Japanese currency

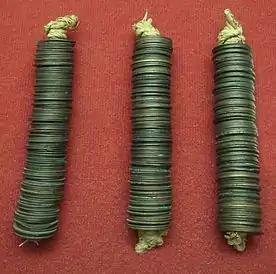

The growth of the economy and trade meant that small copper currency became insufficient to cover the amounts that were being exchanged. During the Sengoku period, the characteristics of the future Edo period system began to emerge. Local Lords developed trade, abolishing monopolistic guilds, which led to the need for large-denomination currencies. From the 16th century, local experiments started to be made, with the minting of local coins, sometimes in gold. Especially the Takeda clan of Kōshū minted gold coins which were later adopted by the Tokugawa shogunate.